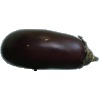
Label: Eggplant 1